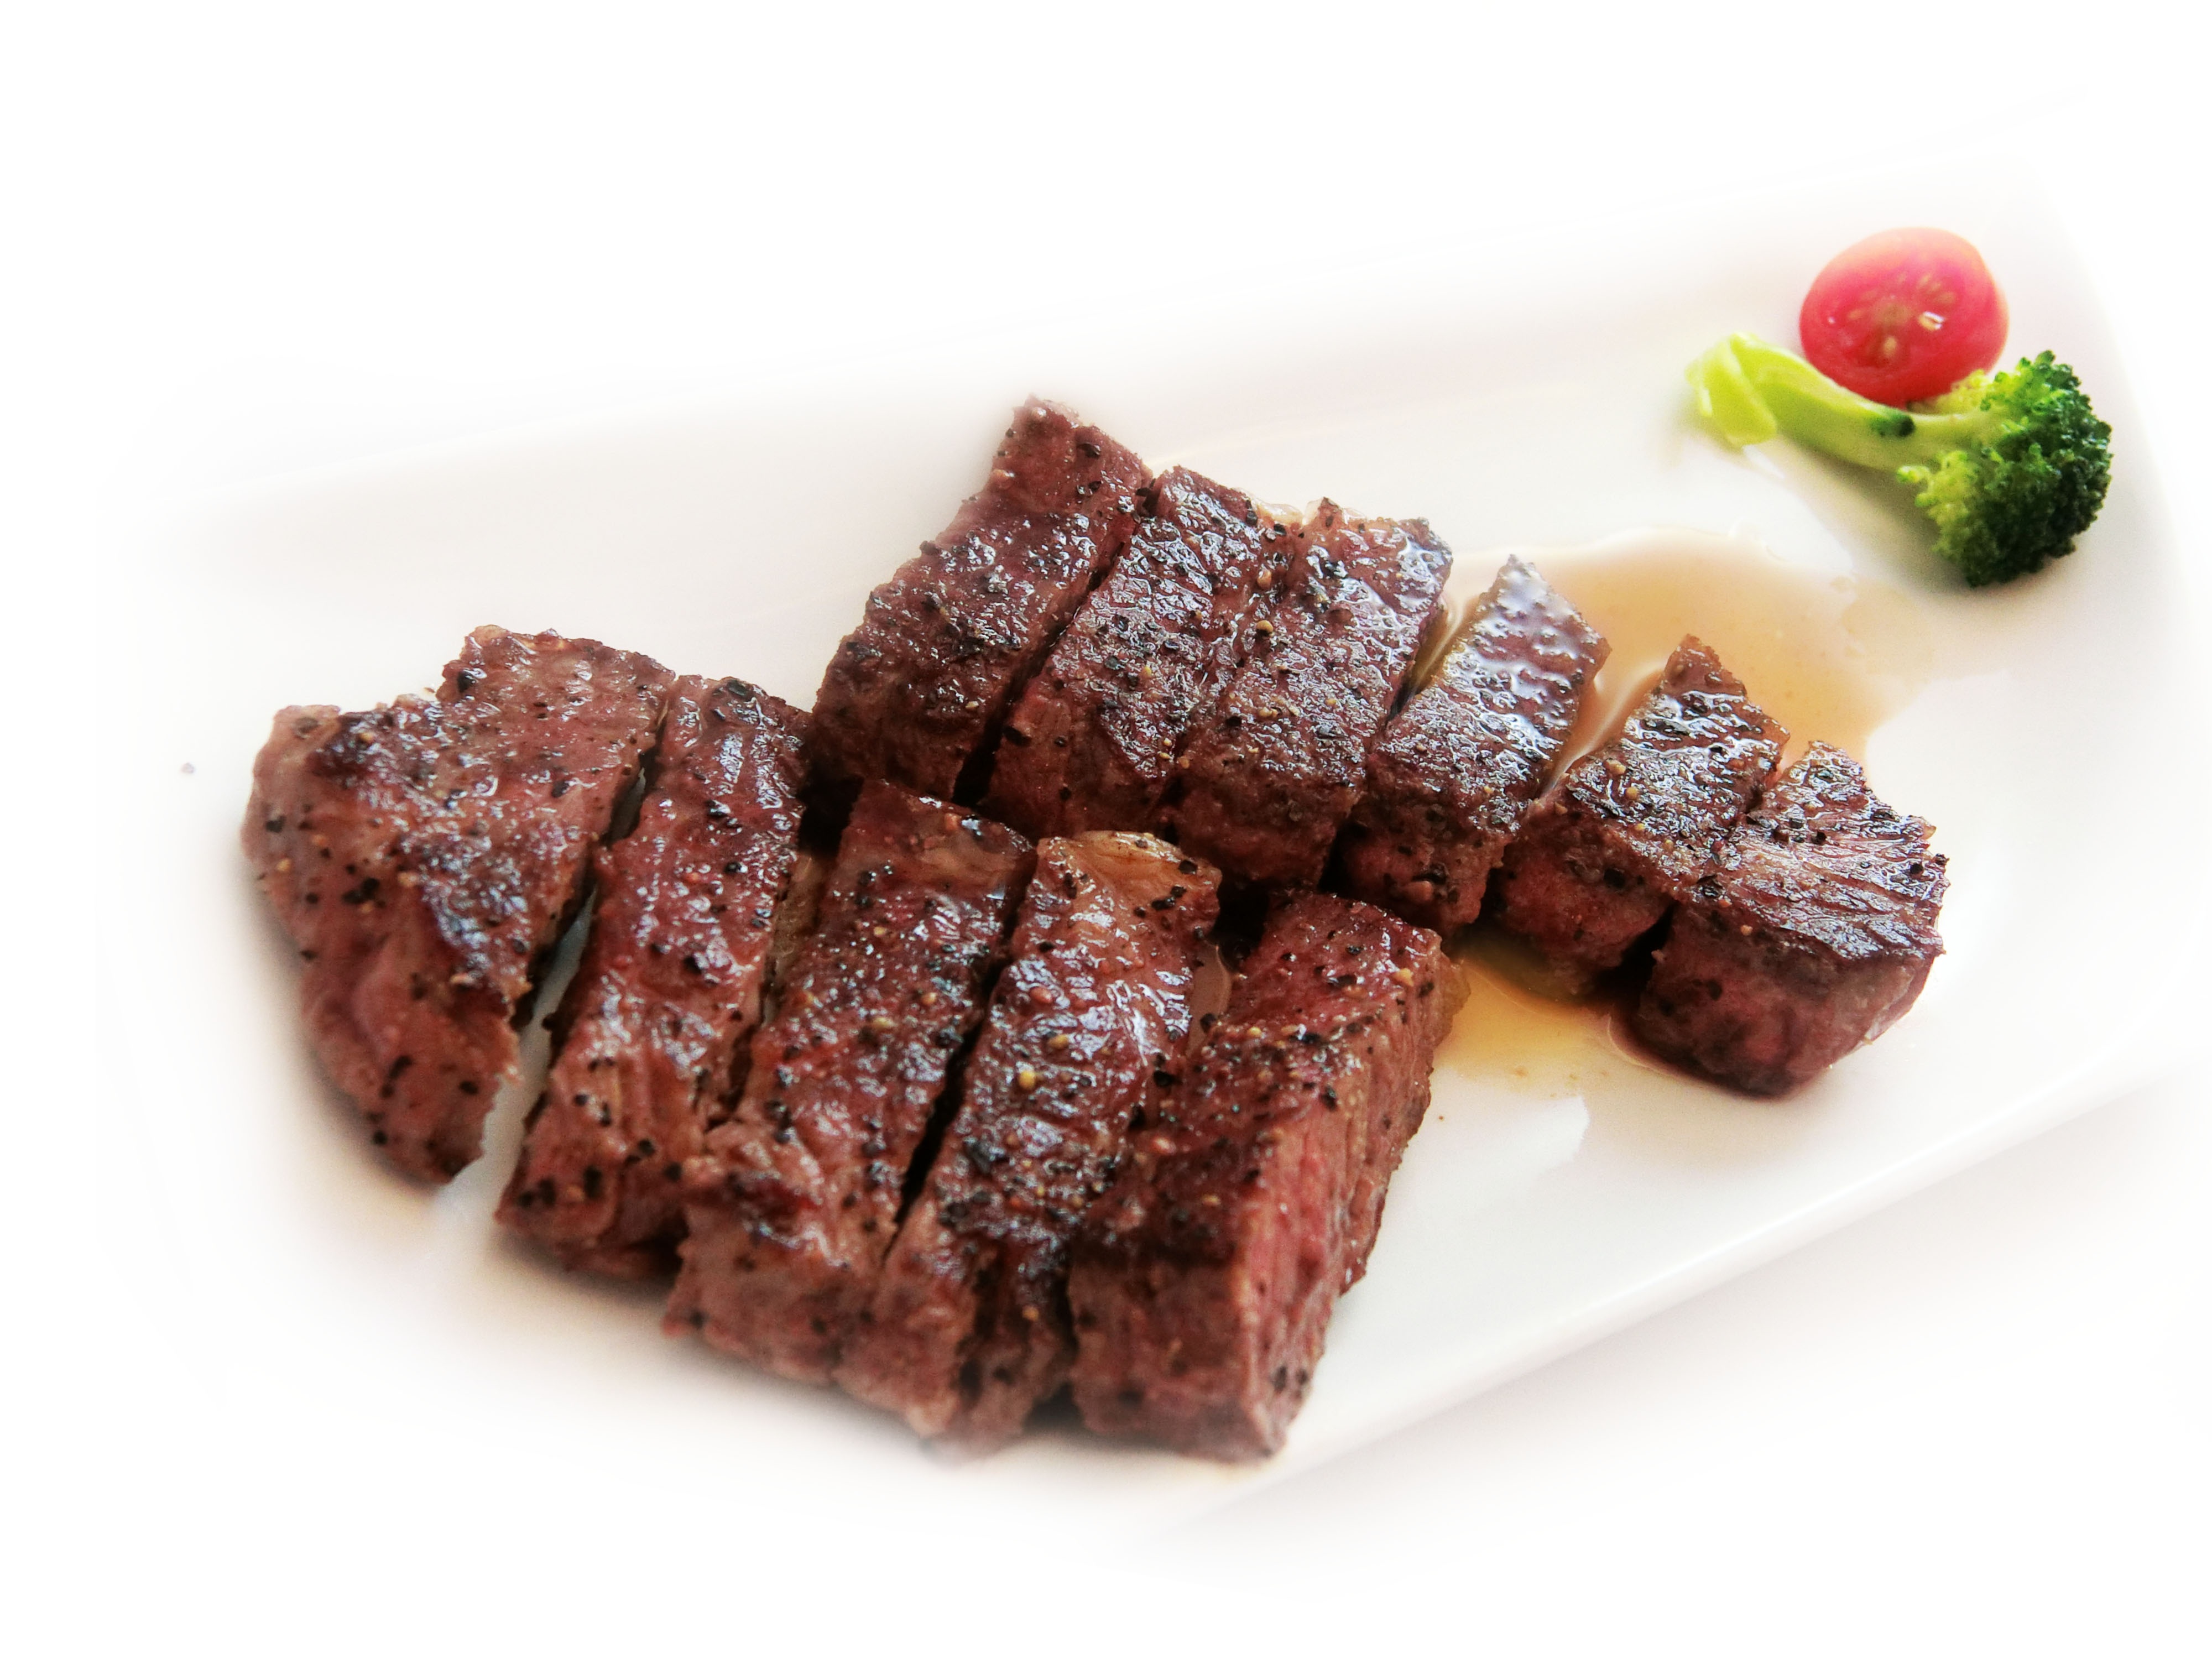
roast, dish, food, care, meat, cuisine, beef, steak, duck, catering, disc, beef ribs, wine duck breast, animal source foods, sirloin steak